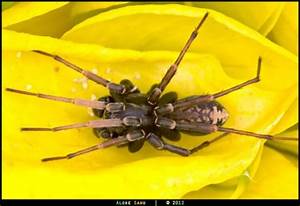
Label: spider